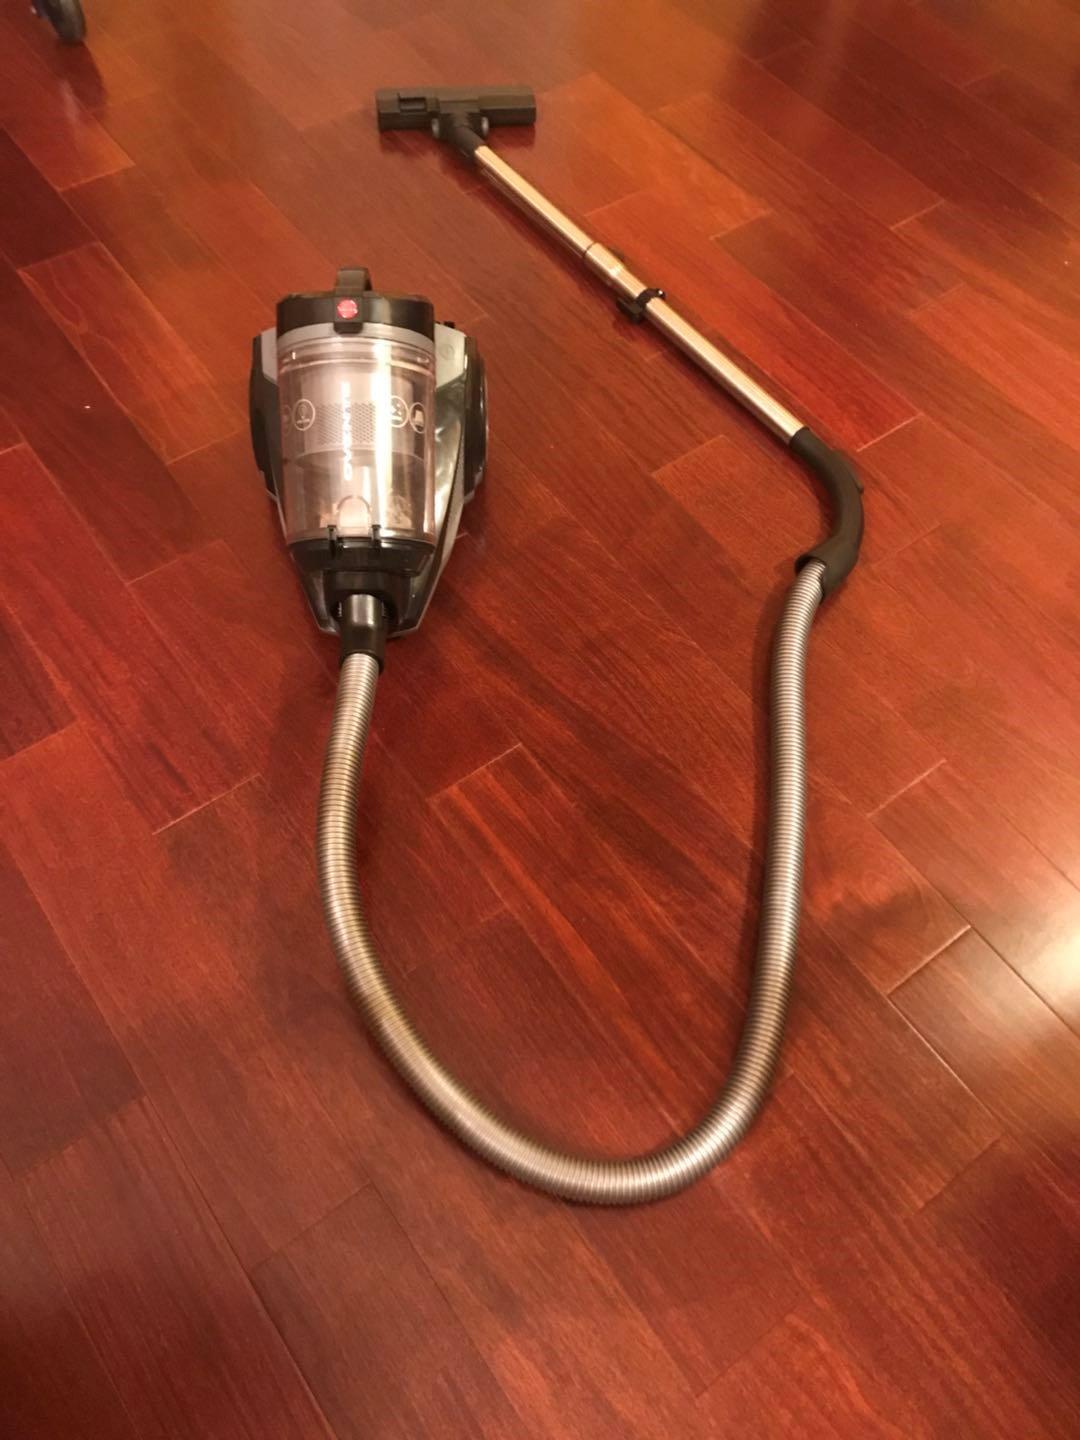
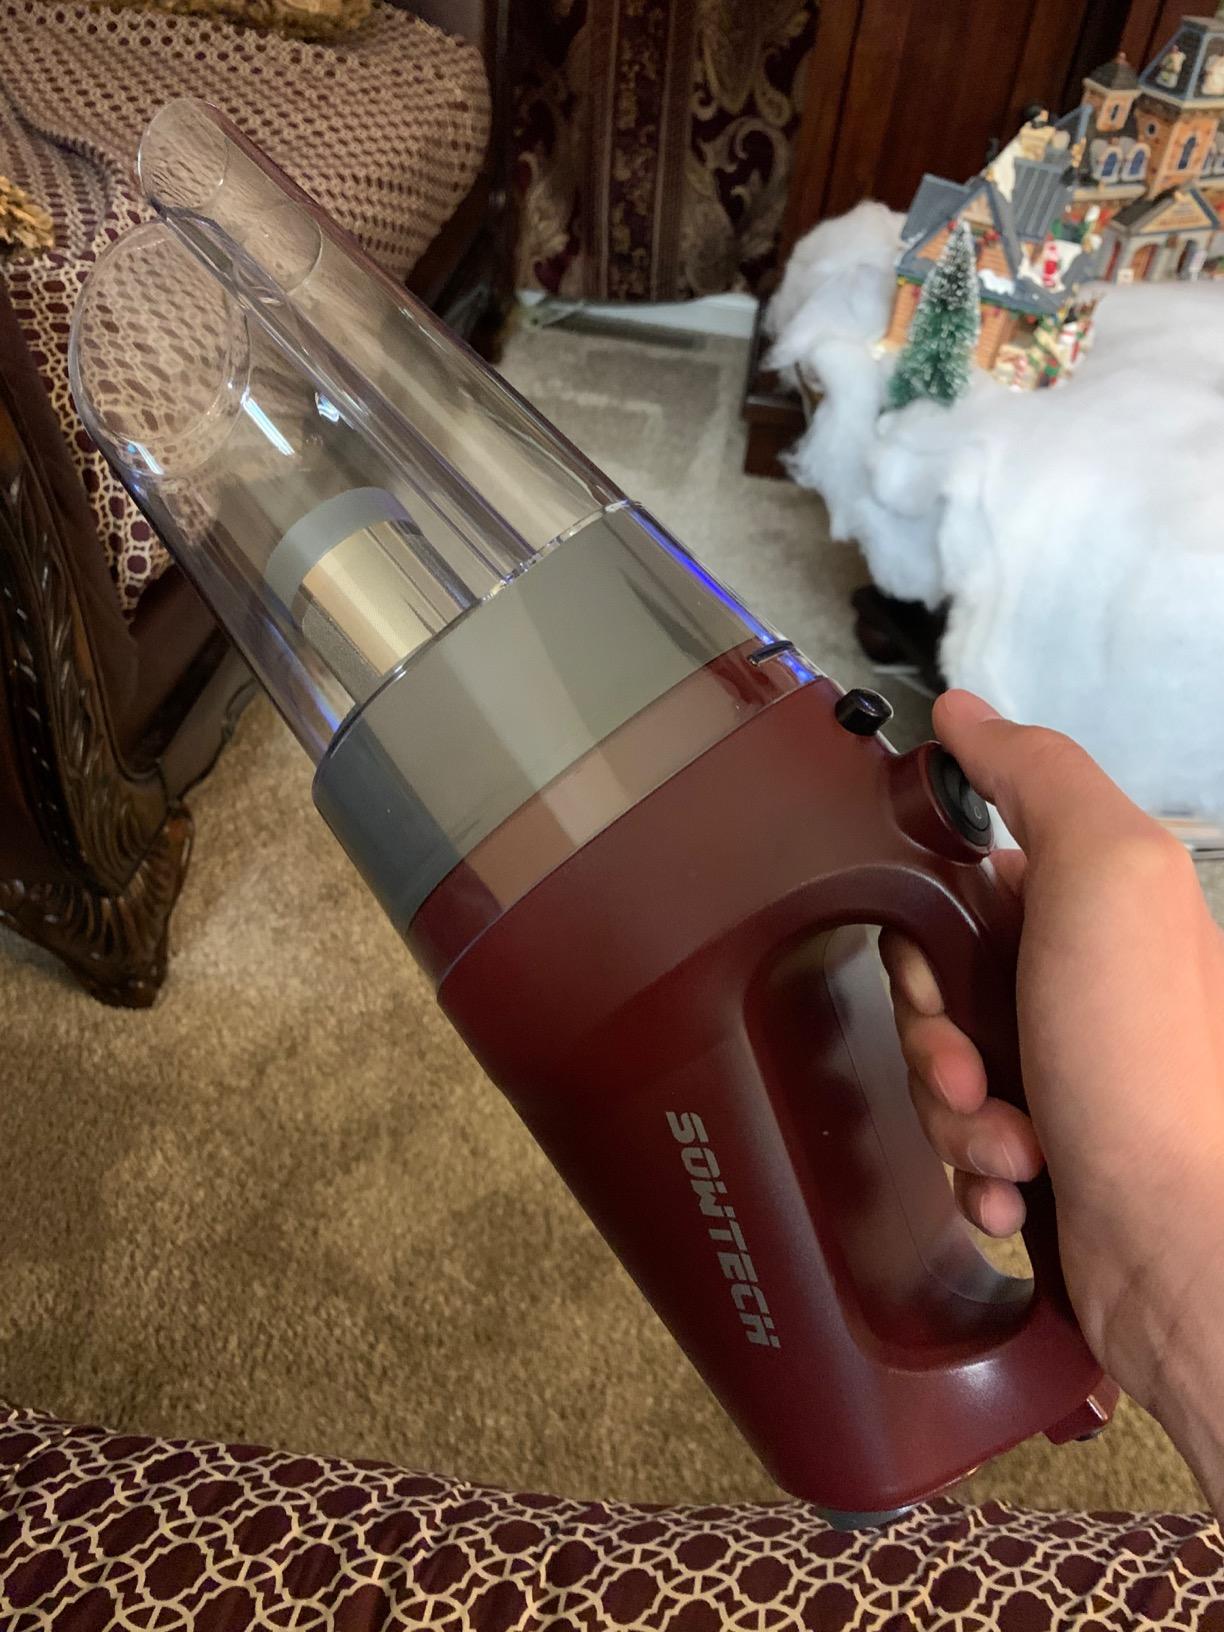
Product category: items_vacuum
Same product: no